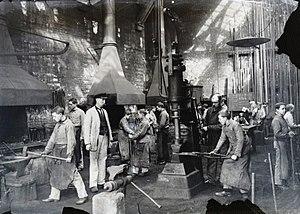
photographie de la section fonderie
Le lycée Jules Siegfried est un lycée général, technologique et professionnel du Havre appartenant à l'académie de Rouen.